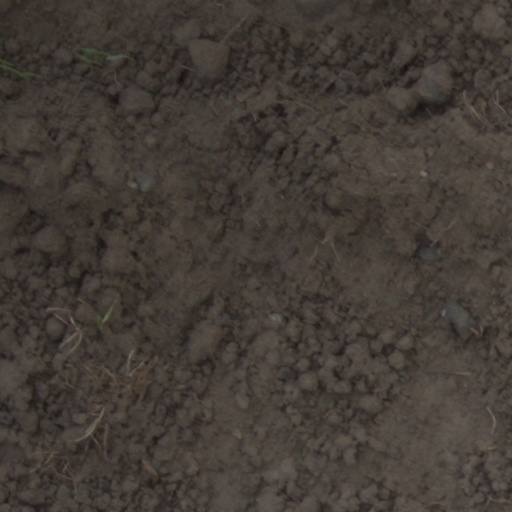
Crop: wheat